List of transistorized computers

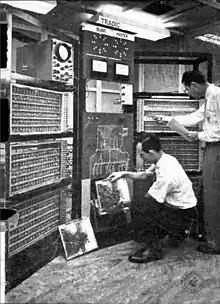
TRADIC

This is a list of transistorized computers, which were digital computers that used discrete transistors as their primary logic elements. Discrete transistors were a feature of logic design for computers from about 1960, when reliable transistors became economically available, until monolithic integrated circuits displaced them in the 1970s. The list is organized by operational date or delivery year to customers. Computers announced, but never completed, are not included. Some very early "transistor" computers may still have included vacuum tubes in the power supply or for auxiliary functions.